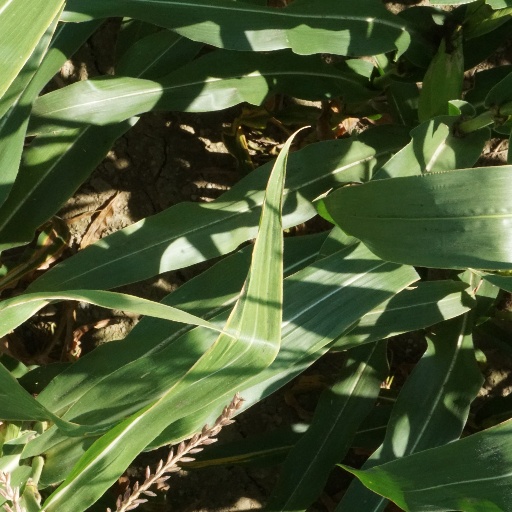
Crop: maize; corn